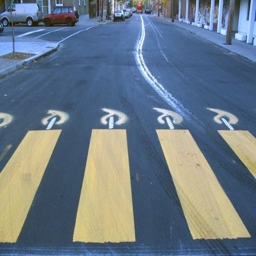
cool drawings on the sidewalk